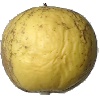
Label: golden_apple